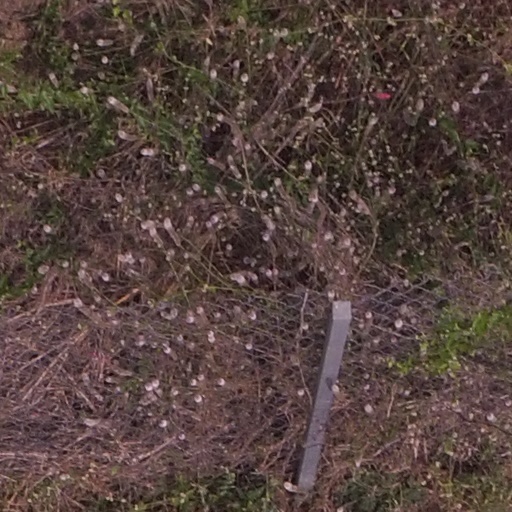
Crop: maize; corn